Orlistat

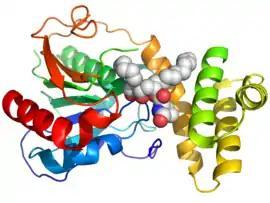
Crystallographic structure of human fatty acid synthase thioesterase (rainbow color, N-terminus = blue, C-terminus = red) inhibited by orlistat (space-filling model; carbon = grey, oxygen = red, nitrogen = blue)

Orlistat works by inhibiting gastric and pancreatic lipases, the enzymes that break down triglycerides in the intestine. When lipase activity is blocked, triglycerides from the diet are not hydrolyzed into absorbable free fatty acids, and instead are excreted unchanged. Only trace amounts of orlistat are absorbed systemically; the primary effect is local lipase inhibition within the GI tract after an oral dose. The primary route of elimination is through the feces.